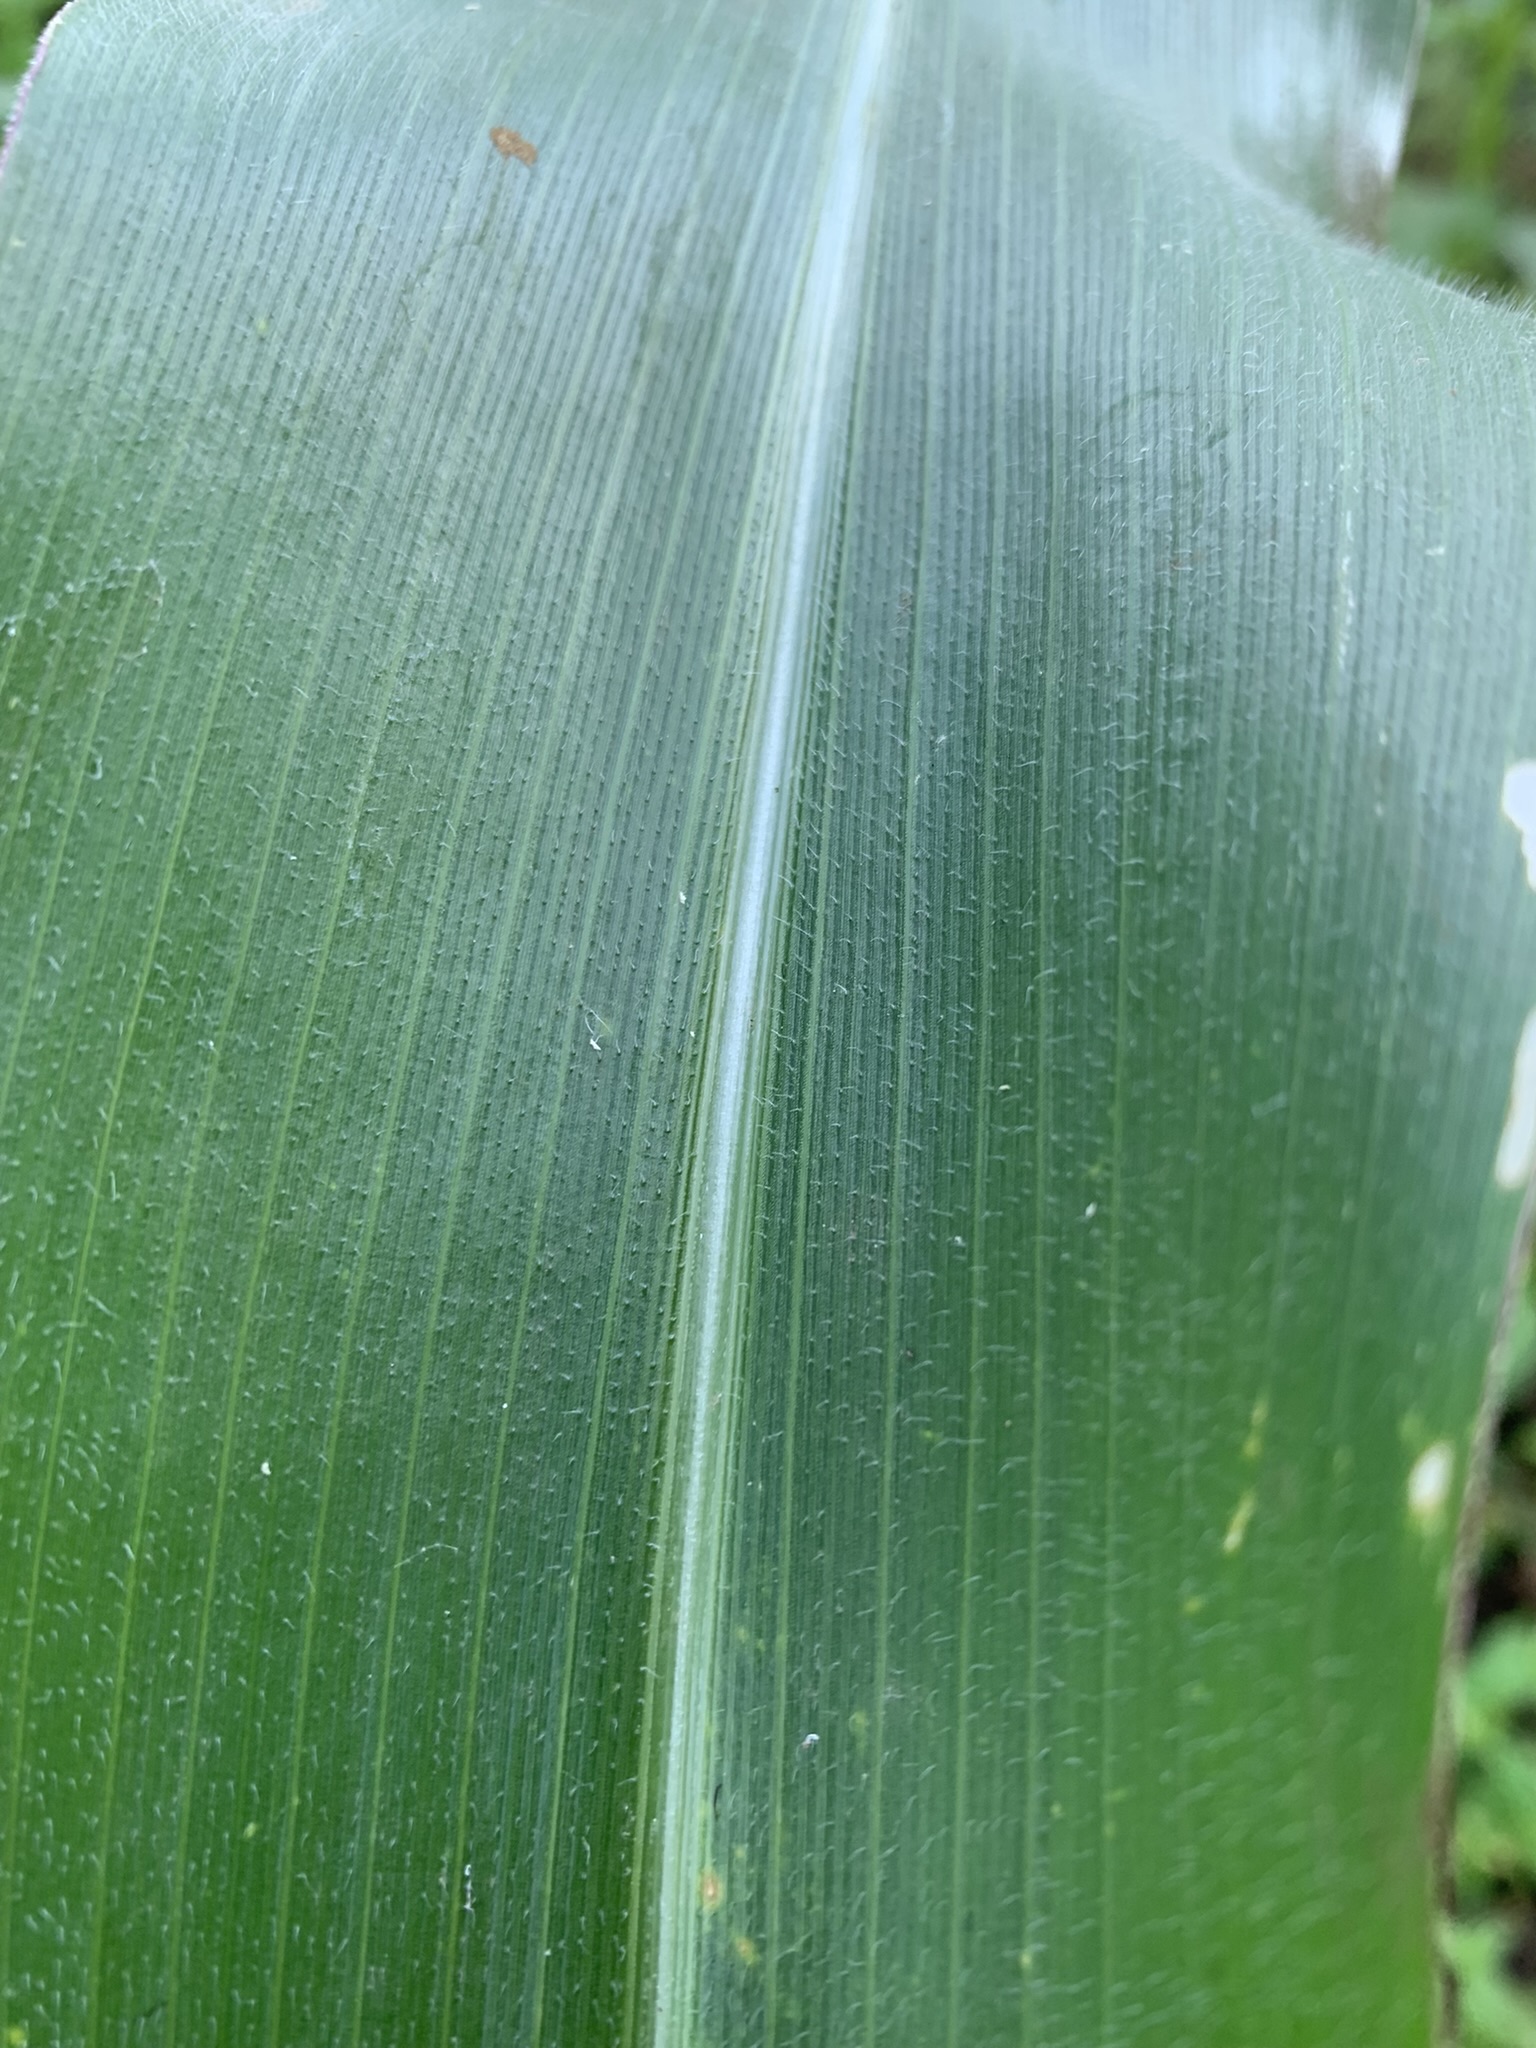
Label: Healthy